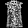
Label: Shirt